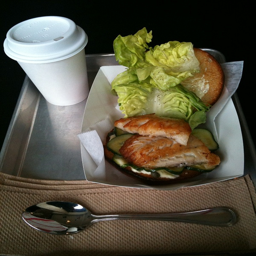
a spoon a sandwich with some lettuce and a drink
a box with some meat and veggies next to a cup of coffee
a to go box of a fish sandwich a a cup of coffee
a little tray of food that has a spoon beside it
A tray with food, cup, spoon on a table